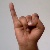
The image shows a hand gesture representing the letter 'I' in Indian Sign Language.